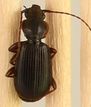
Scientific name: Cymindis cribricollis
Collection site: Yellowstone National Park NEON (YELL), plot YELL_011